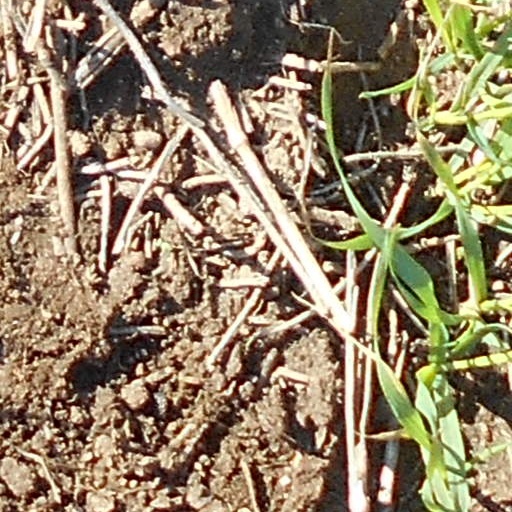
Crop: wheat